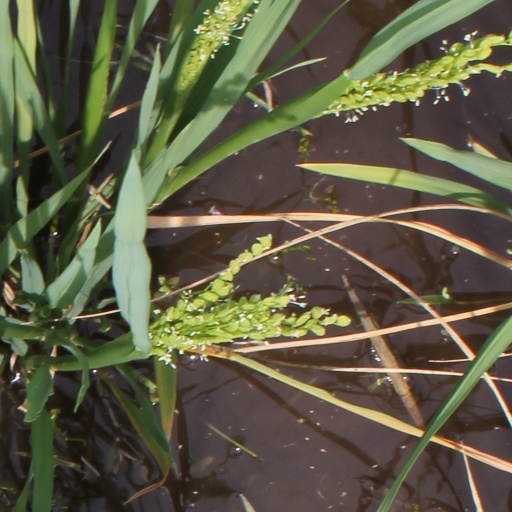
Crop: rice